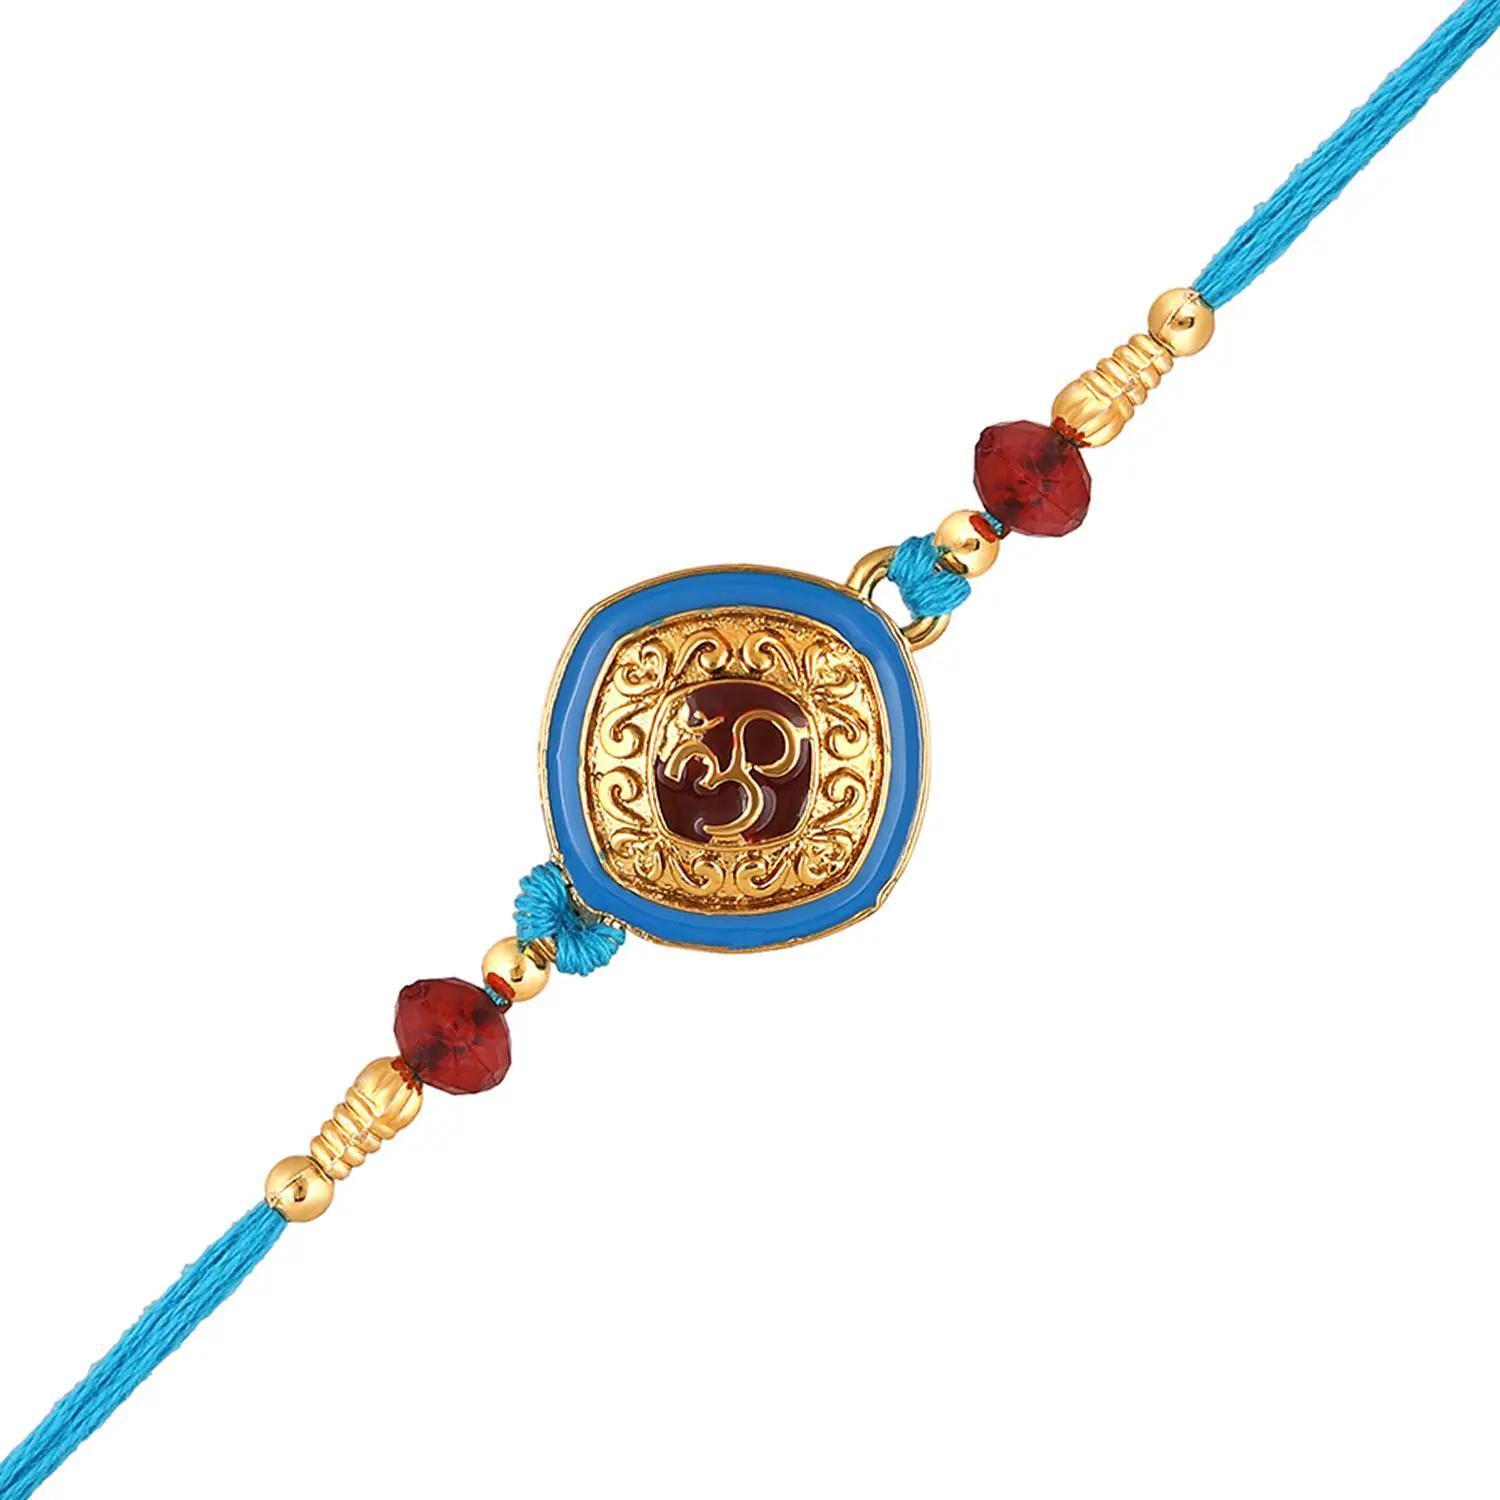
 Mahi Meena Enamel OM Rakshabandhan Rakhi for Chota Bhai, Kids, Bhatija, Brother, Bhai, Bro (RA1100757G)
Type: Rakhis
Brand: Mahi
Price: Rs. 229
 Celebrate Raksha Bandhan with our exquisitely crafted Rakhi, designed to strengthen the bond between siblings. This traditional Rakhi features intricate beadwork and durable thread, ensuring it stands the test of time. Handmade with care, each Rakhi is a unique and meaningful gift for your brother. Each Rakhi carries heartfelt blessings and good wishes for your brother's well-being and success. Celebrates the bond of love and protection between siblings, a cherished tradition in Indian culture.
Features: The Rakhi is adorned with vibrant colors and attractive embellishments that add a touch of elegance to the celebration.,Content in Box : 1 Rakhi ; Cultural Significance: This beautiful Rakhi will acknowledge your love for Your Brother with the promise that your bond with him will grow stronger as time goes on.,Vibrant Colors: Adding bright and playful colors to the celebration will make it stand out and make it more enjoyable.,Celebrate the bond of love and protection with our exquisite Rakhis. Share the joy of Raksha Bandhan Festival with this beautiful Rakhi, a token of love, protection and blessings.,Adjustable Size and Easy to tie: Designed to fit wrists of all sizes. It is simple and easy to tie the Rakhi securely and effortlessly.
Included: 1 Rakhi